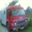
Label: truck